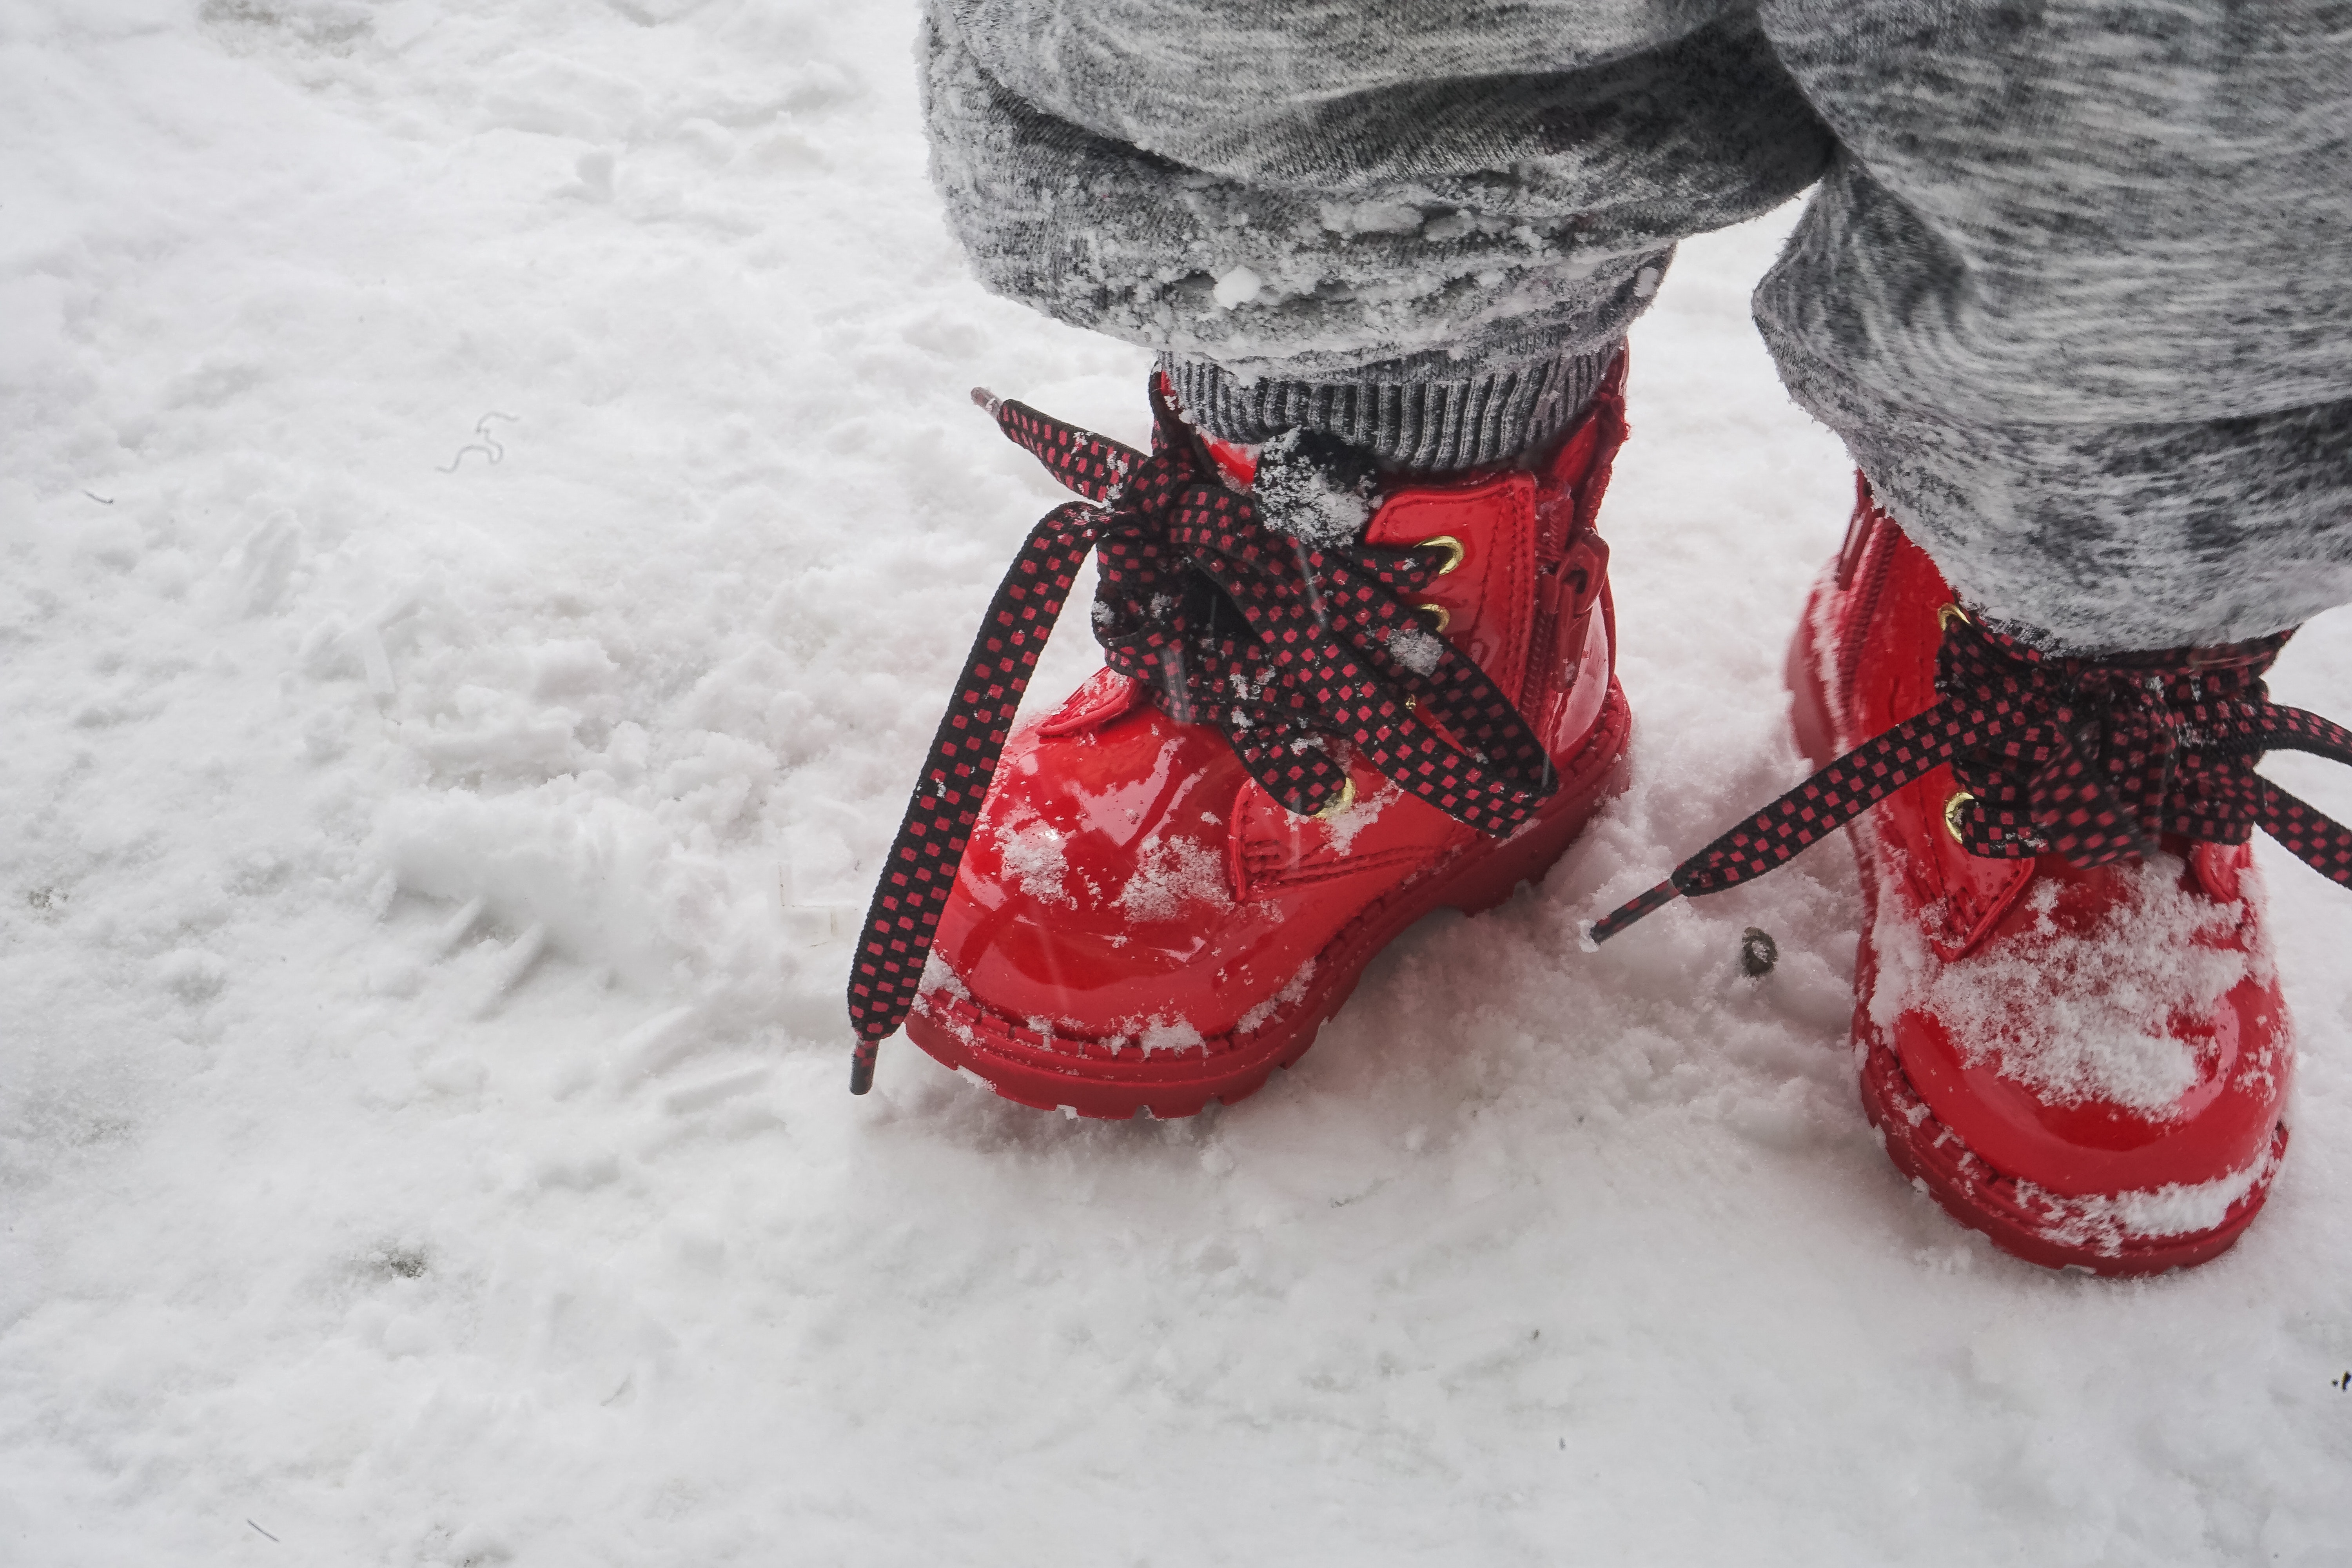
red, snow, footwear, winter, shoe, snowshoe, carmine, freezing, cleat